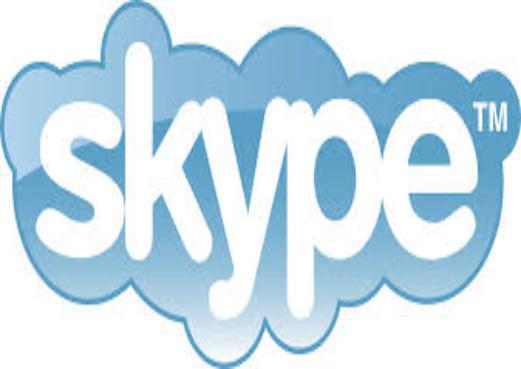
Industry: Others